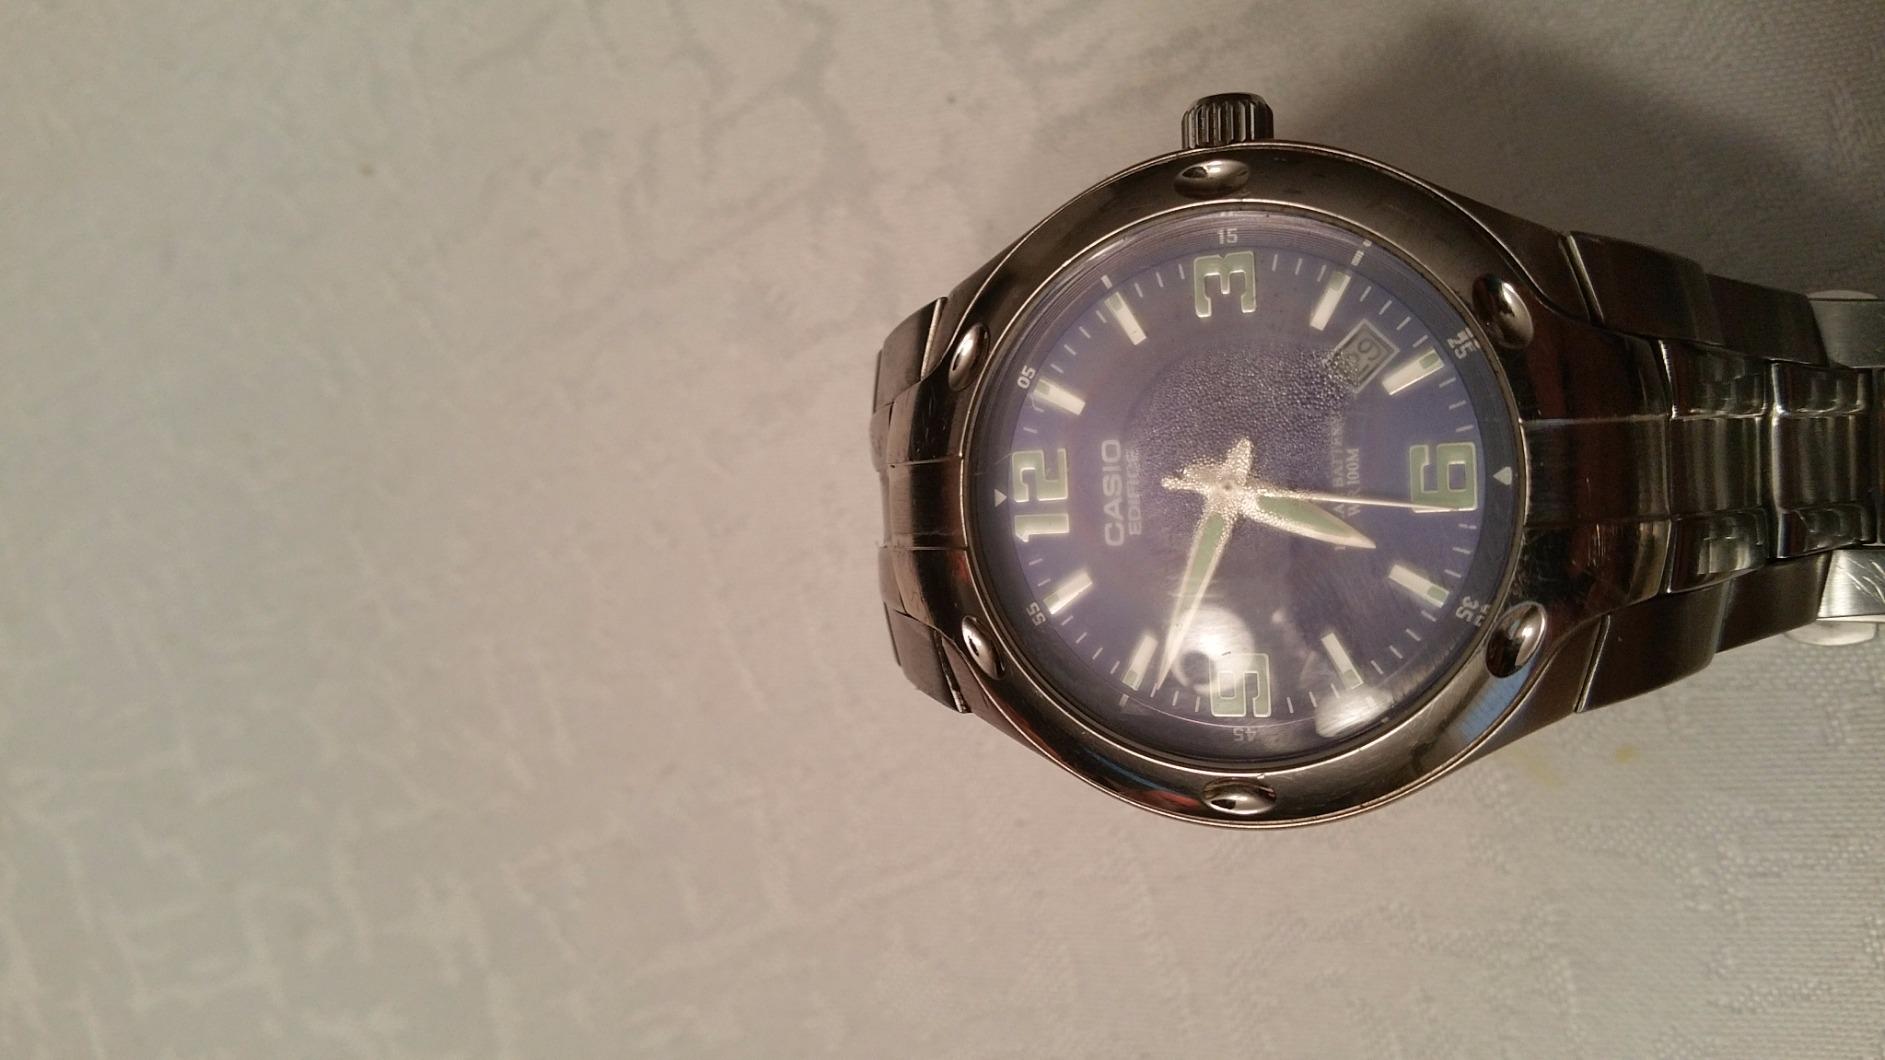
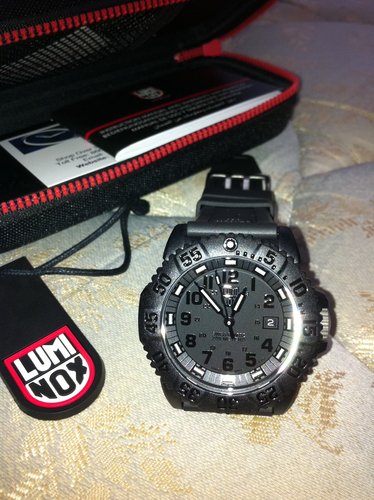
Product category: accessories_watch
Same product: no